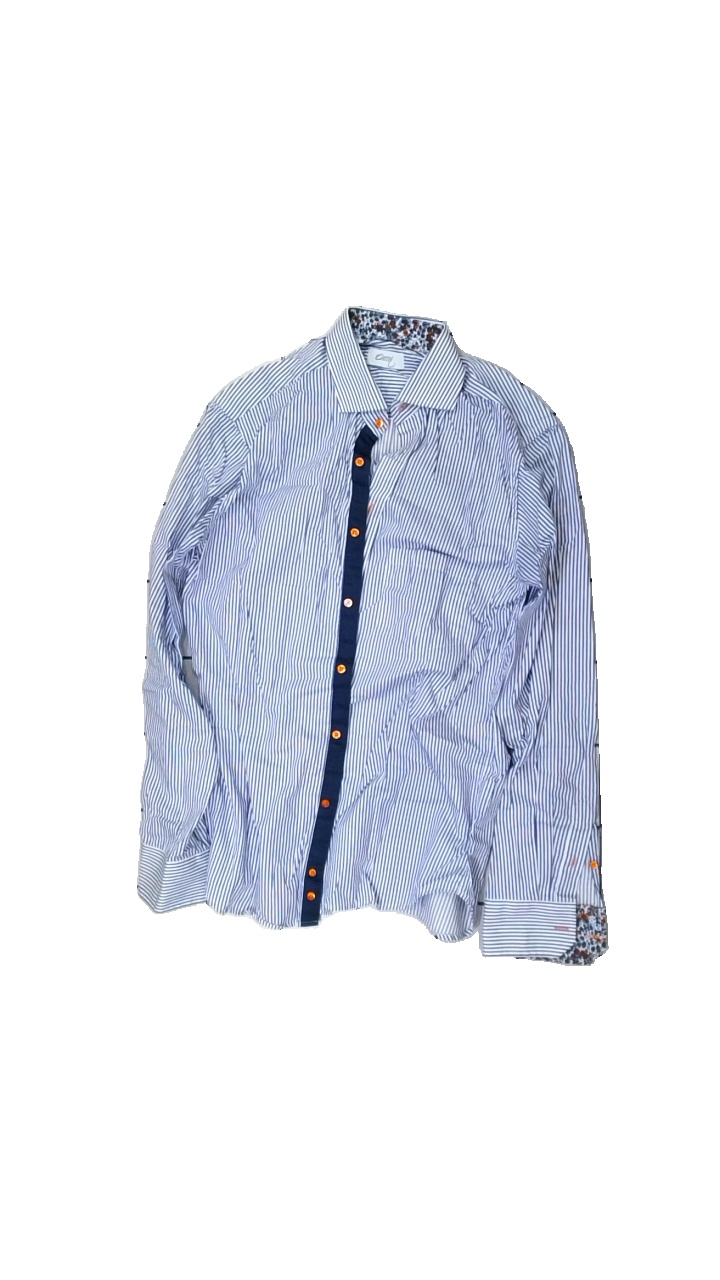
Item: Shirt (Men)
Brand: Oscag
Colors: White, Blue, Orange, Multicolor
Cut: Regular
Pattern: Striped
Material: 100% cotton
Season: All
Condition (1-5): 4
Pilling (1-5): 5
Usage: Reuse
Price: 50-100